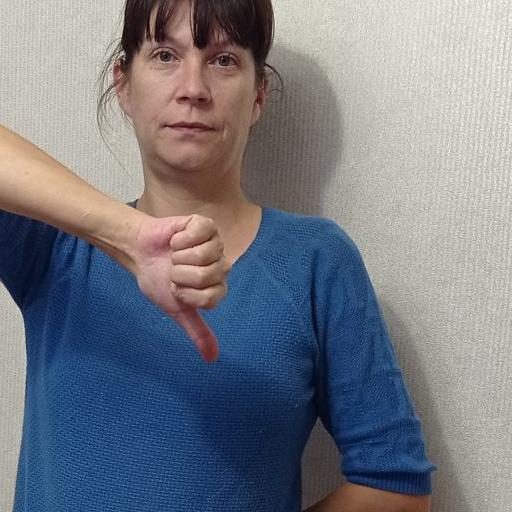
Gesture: dislike